Clearcreek Township, Warren County, Ohio

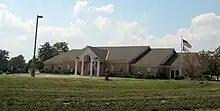
Clearcreek Township building in Springboro

The township is governed by a three-member board of trustees, who are elected in November of odd-numbered years to a four-year term beginning on the following January 1. Two are elected in the year after the presidential election and one is elected in the year before it. There is also an elected township fiscal officer, who serves a four-year term beginning on April 1 of the year after the election, which is held in November of the year before the presidential election. Vacancies in the fiscal officership or on the board of trustees are filled by the remaining trustees.